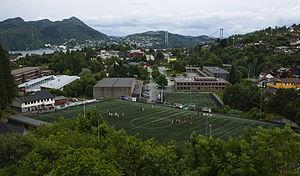
Askøy est une kommune insulaire de Norvège située juste au nord de Bergen et dont le centre administratif est Kleppestø. L'île est reliée au continent par un pont suspendu, le pont d'Askøy construit en 1992.